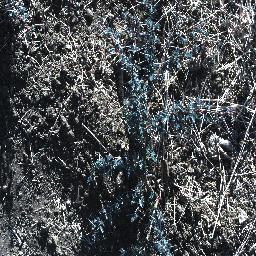
Label: prickly_acacia